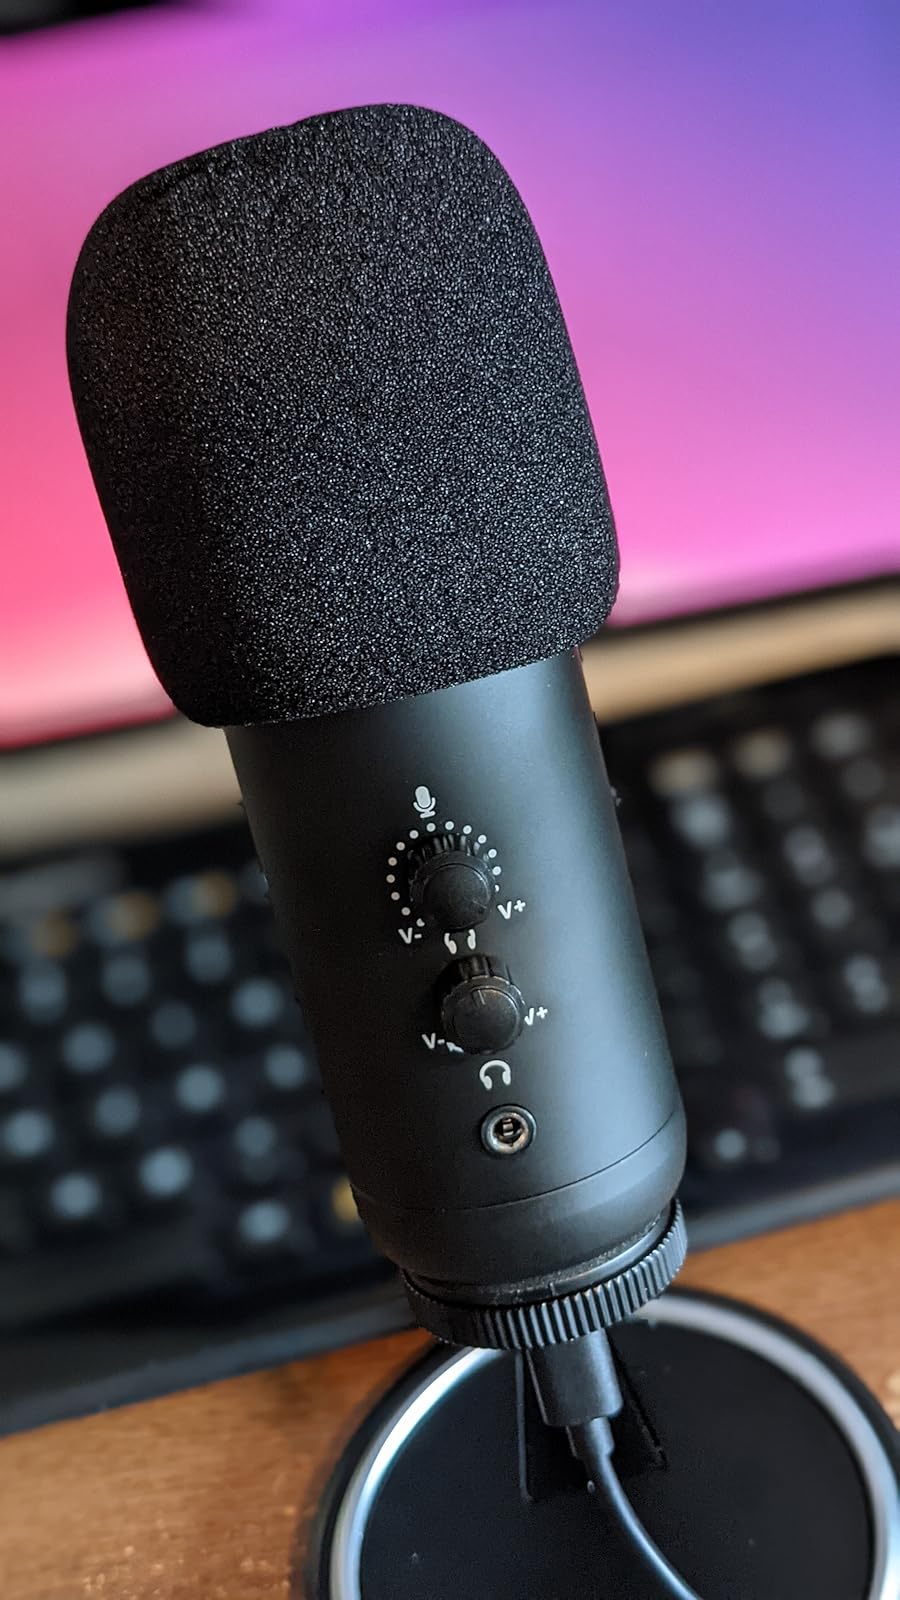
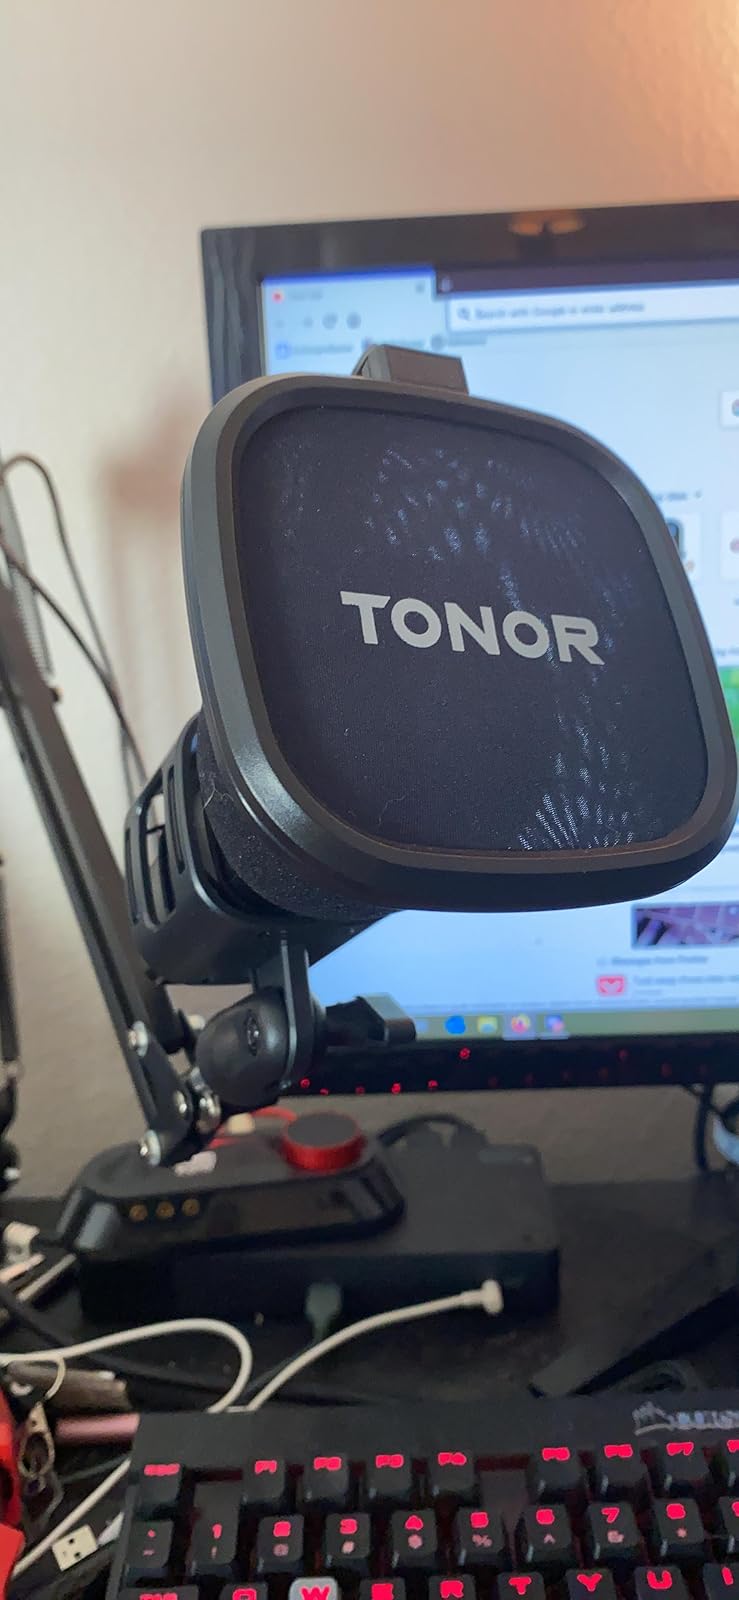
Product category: microphone
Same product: no